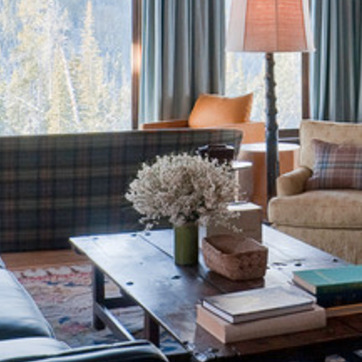
Material: foliage